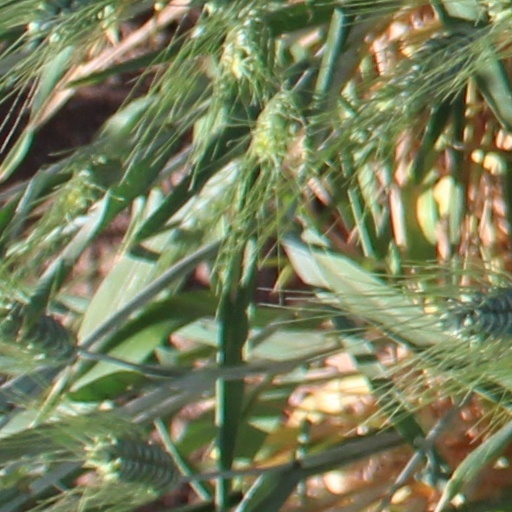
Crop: wheat